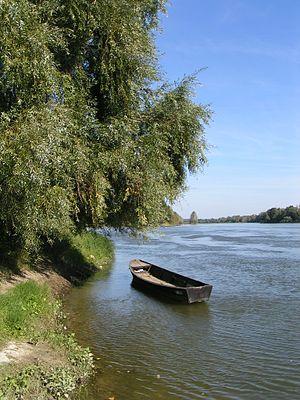
Vue des bords Loire à La Riche (37520)
Fondettes est une commune française du département d'Indre-et-Loire en région Centre-Val de Loire.